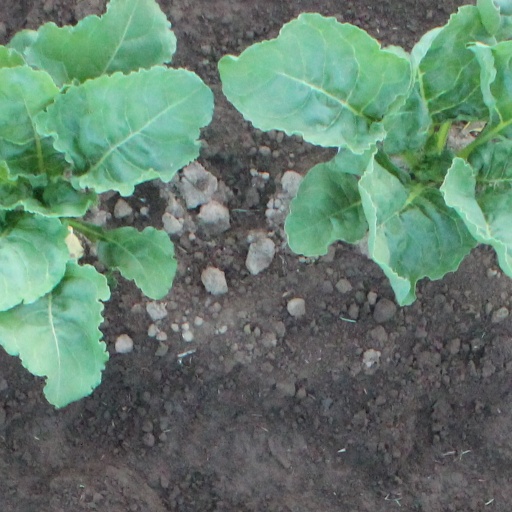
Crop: sugar beet